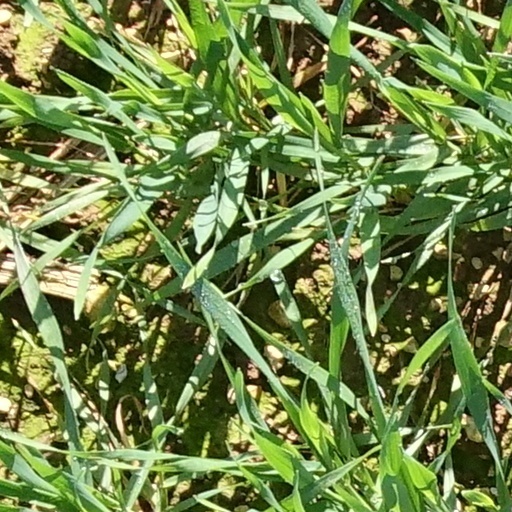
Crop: wheat